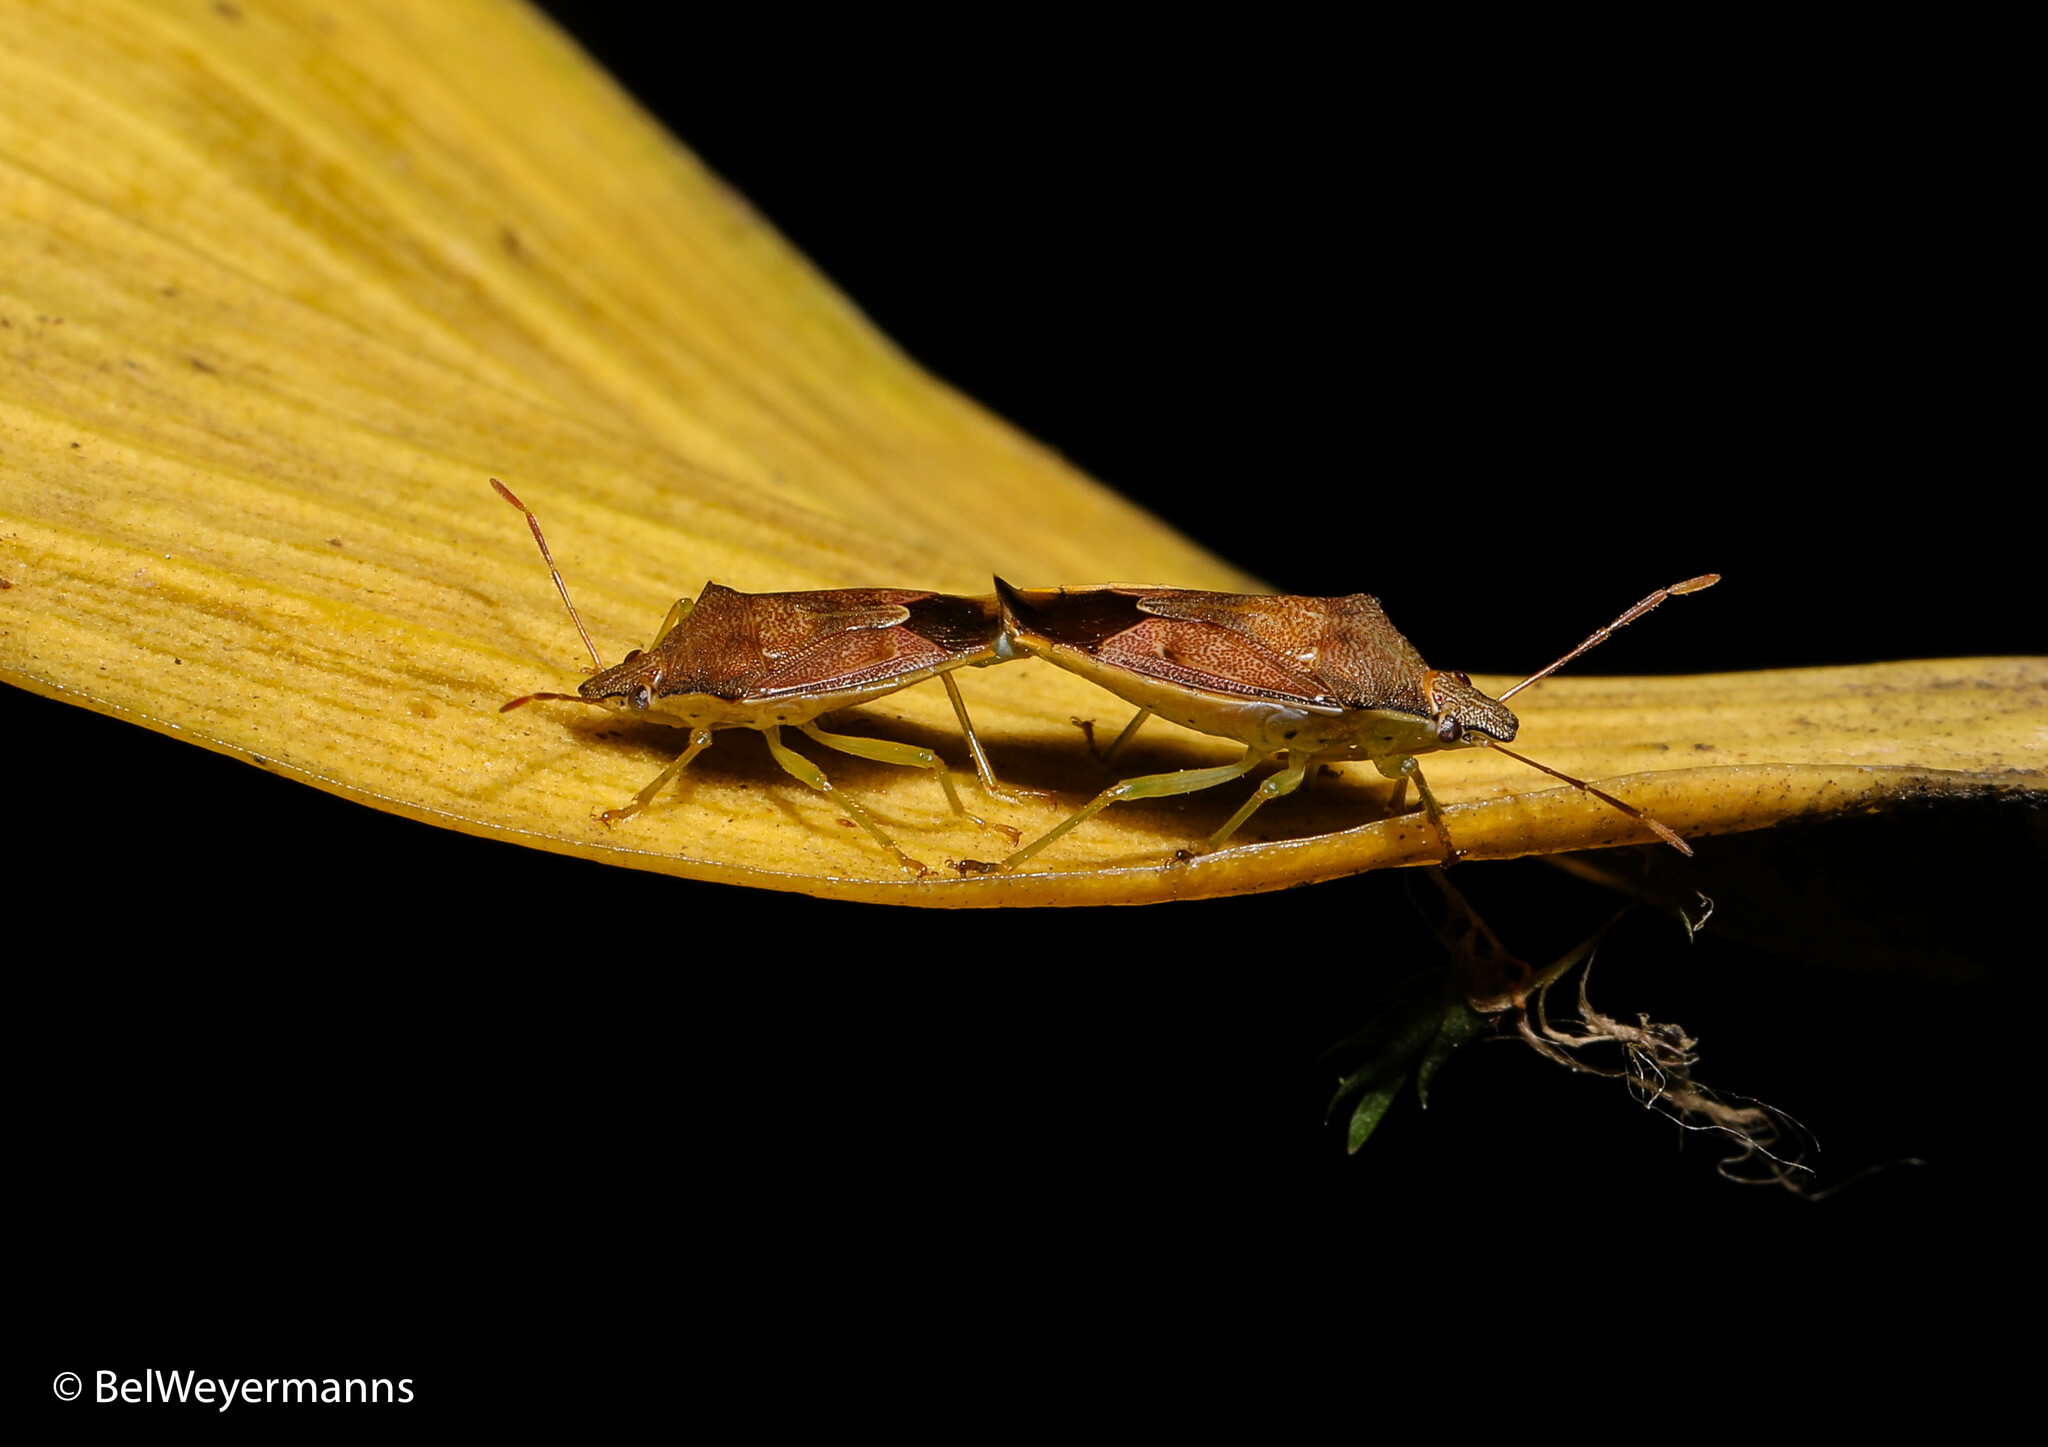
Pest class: stink_bug